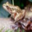
Label: frog